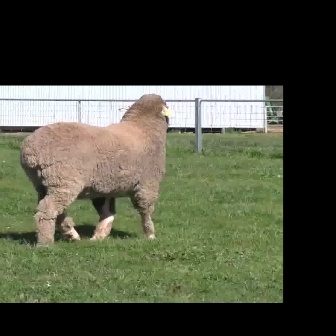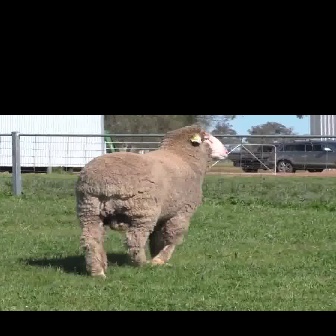
  Please identify the target specified by the bounding box [17,92,173,248] in the first image and locate it in the second image. Return the coordinates in [x_min,y_min,x_max,y_max] format.
Answer: [74,123,228,278]